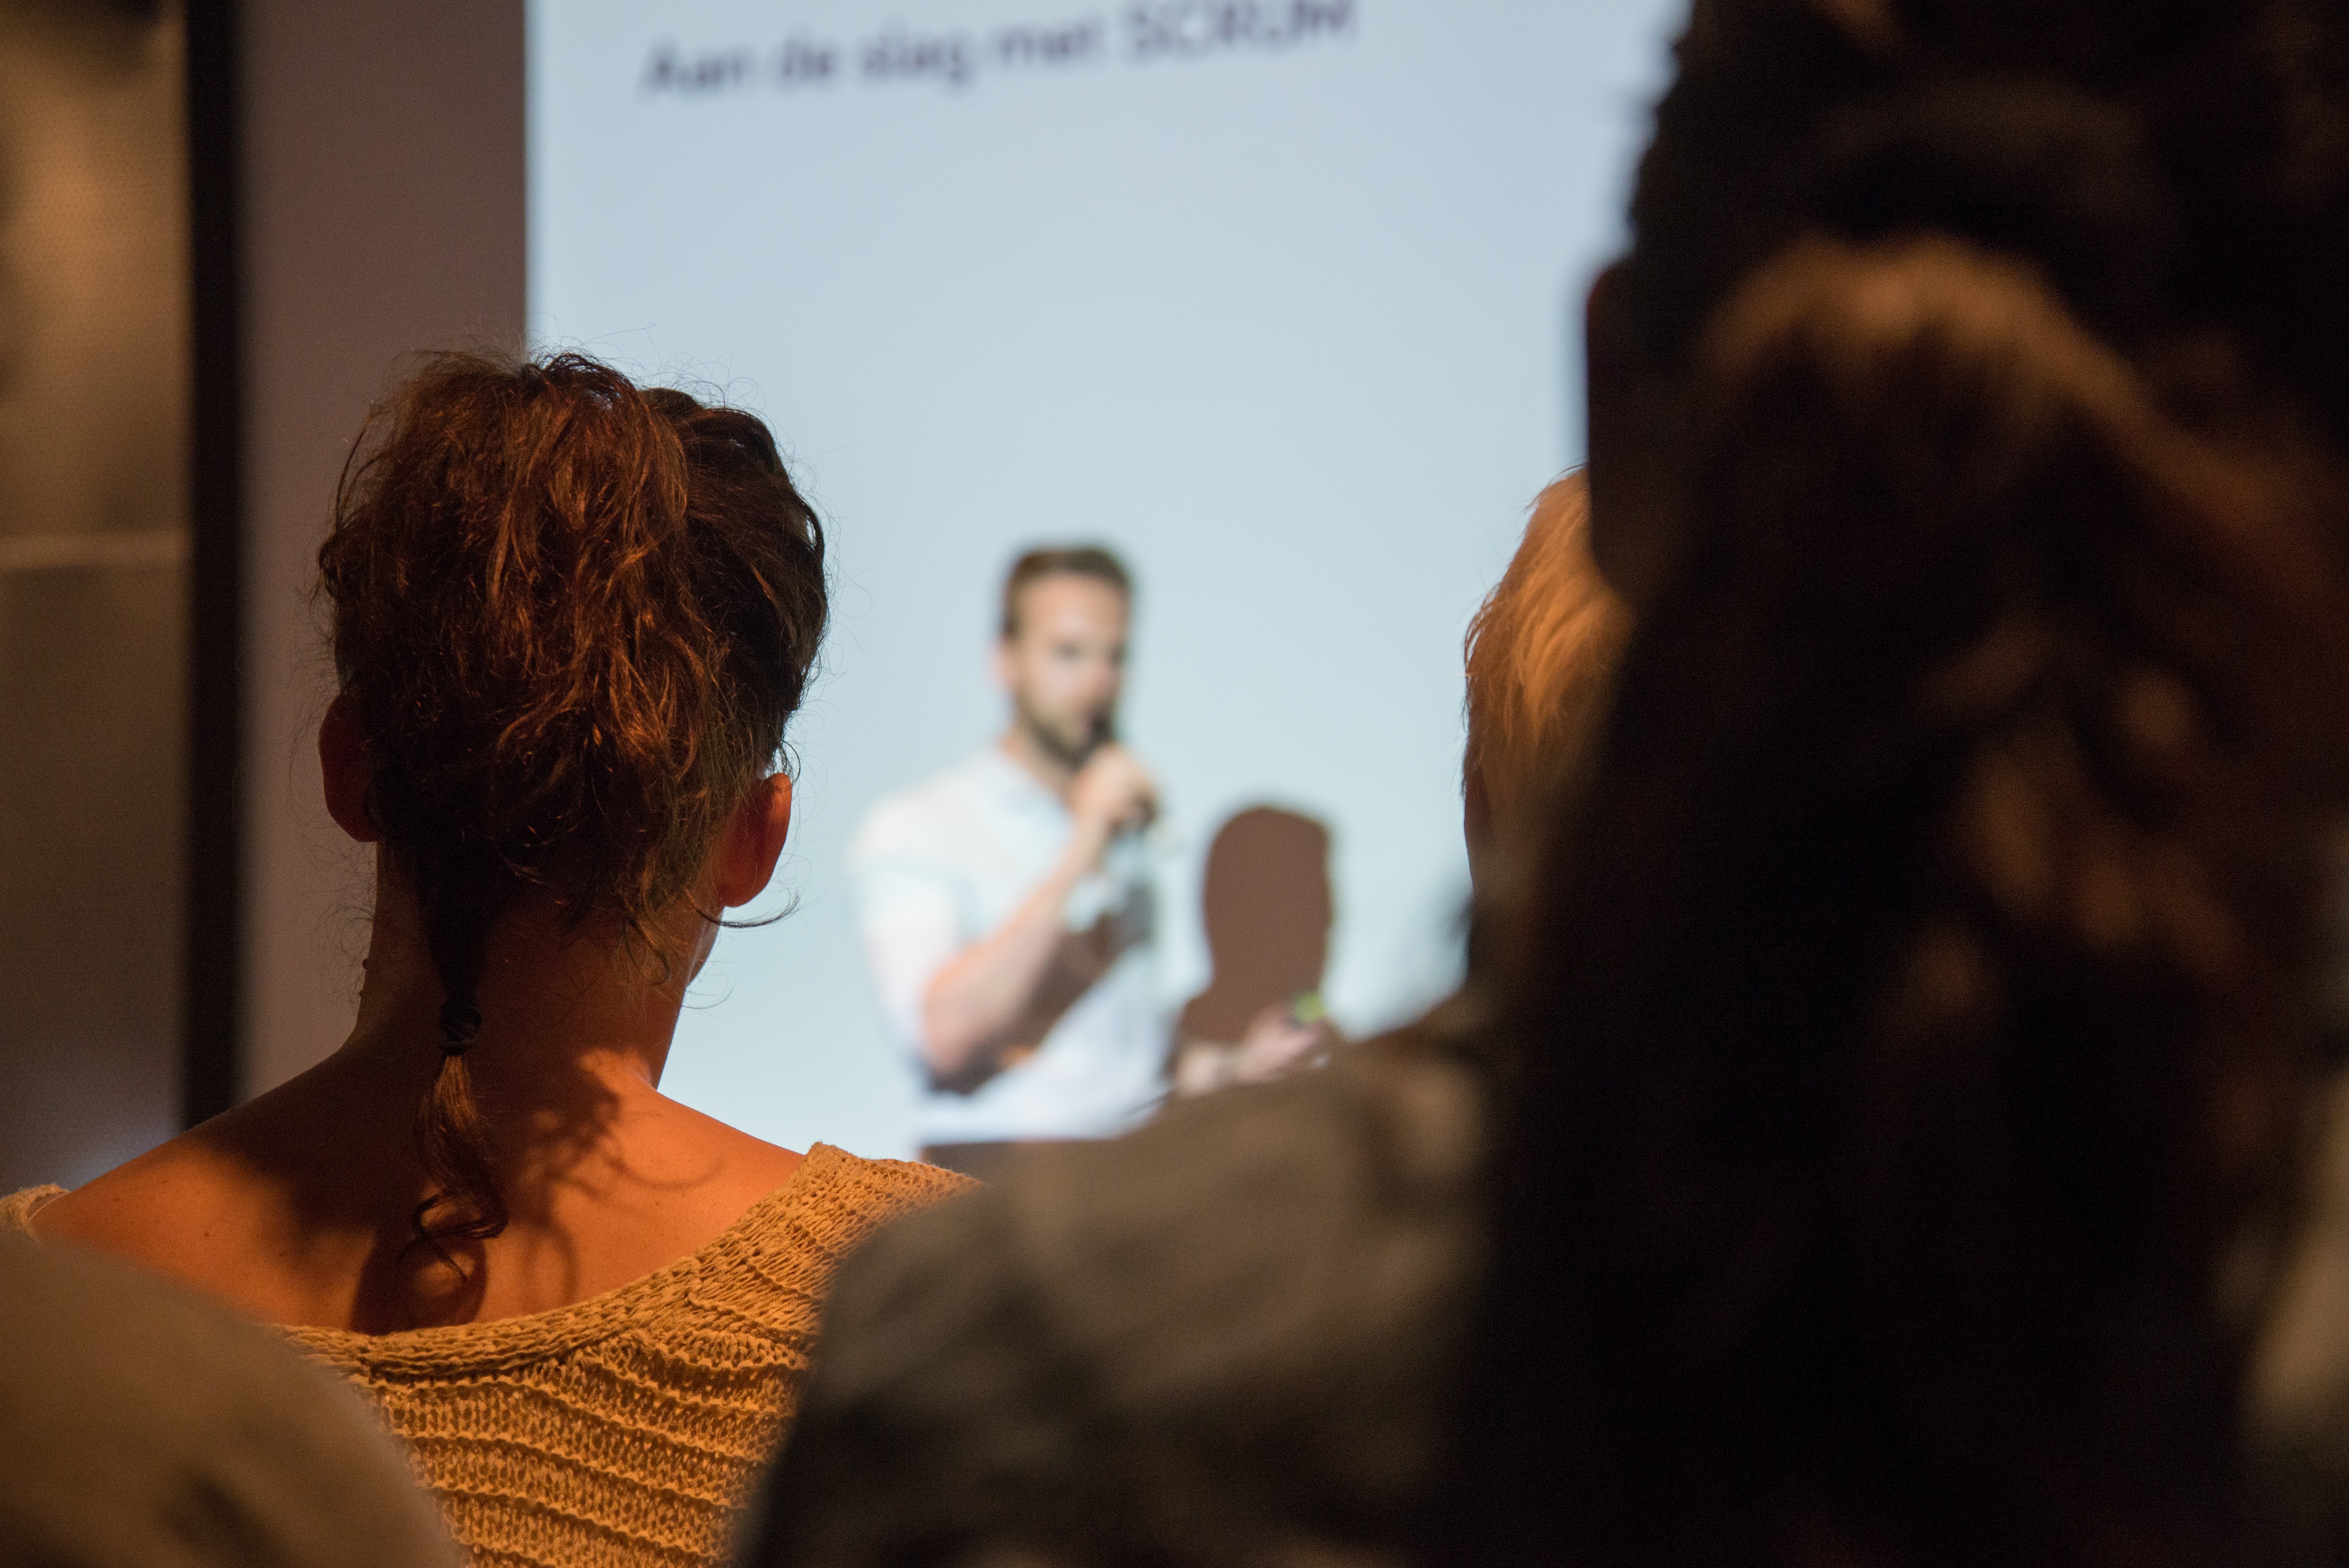
man, person, people, board, meeting, evening, corporate, training, office, communication, romance, professional, business, room, conversation, education, temple, photograph, conference, lecture, leadership, presentation, company, businessman, executive, seminar, entrepreneur, interaction, manager, speaking, presenting